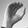
ASL letter: C